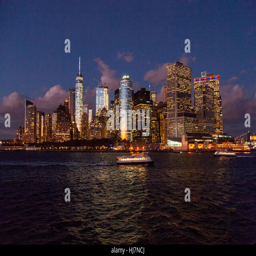
filming location at night photographed